The Bunch of Flowers (Cézanne)

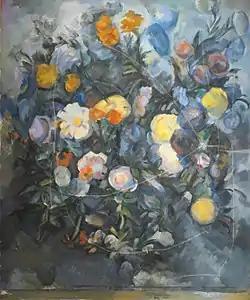
"The Bunch of Flowers" (1902-1904) by Paul Cézanne

The Bunch of Flowers, Vase of Flowers or Flowers is an oil on canvas painting by Paul Cézanne, from 1902-1904. It is held in the Pushkin Museum, in Moscow. It was one of the few times where he portrayed flowers late in his career.